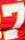
Number: 7